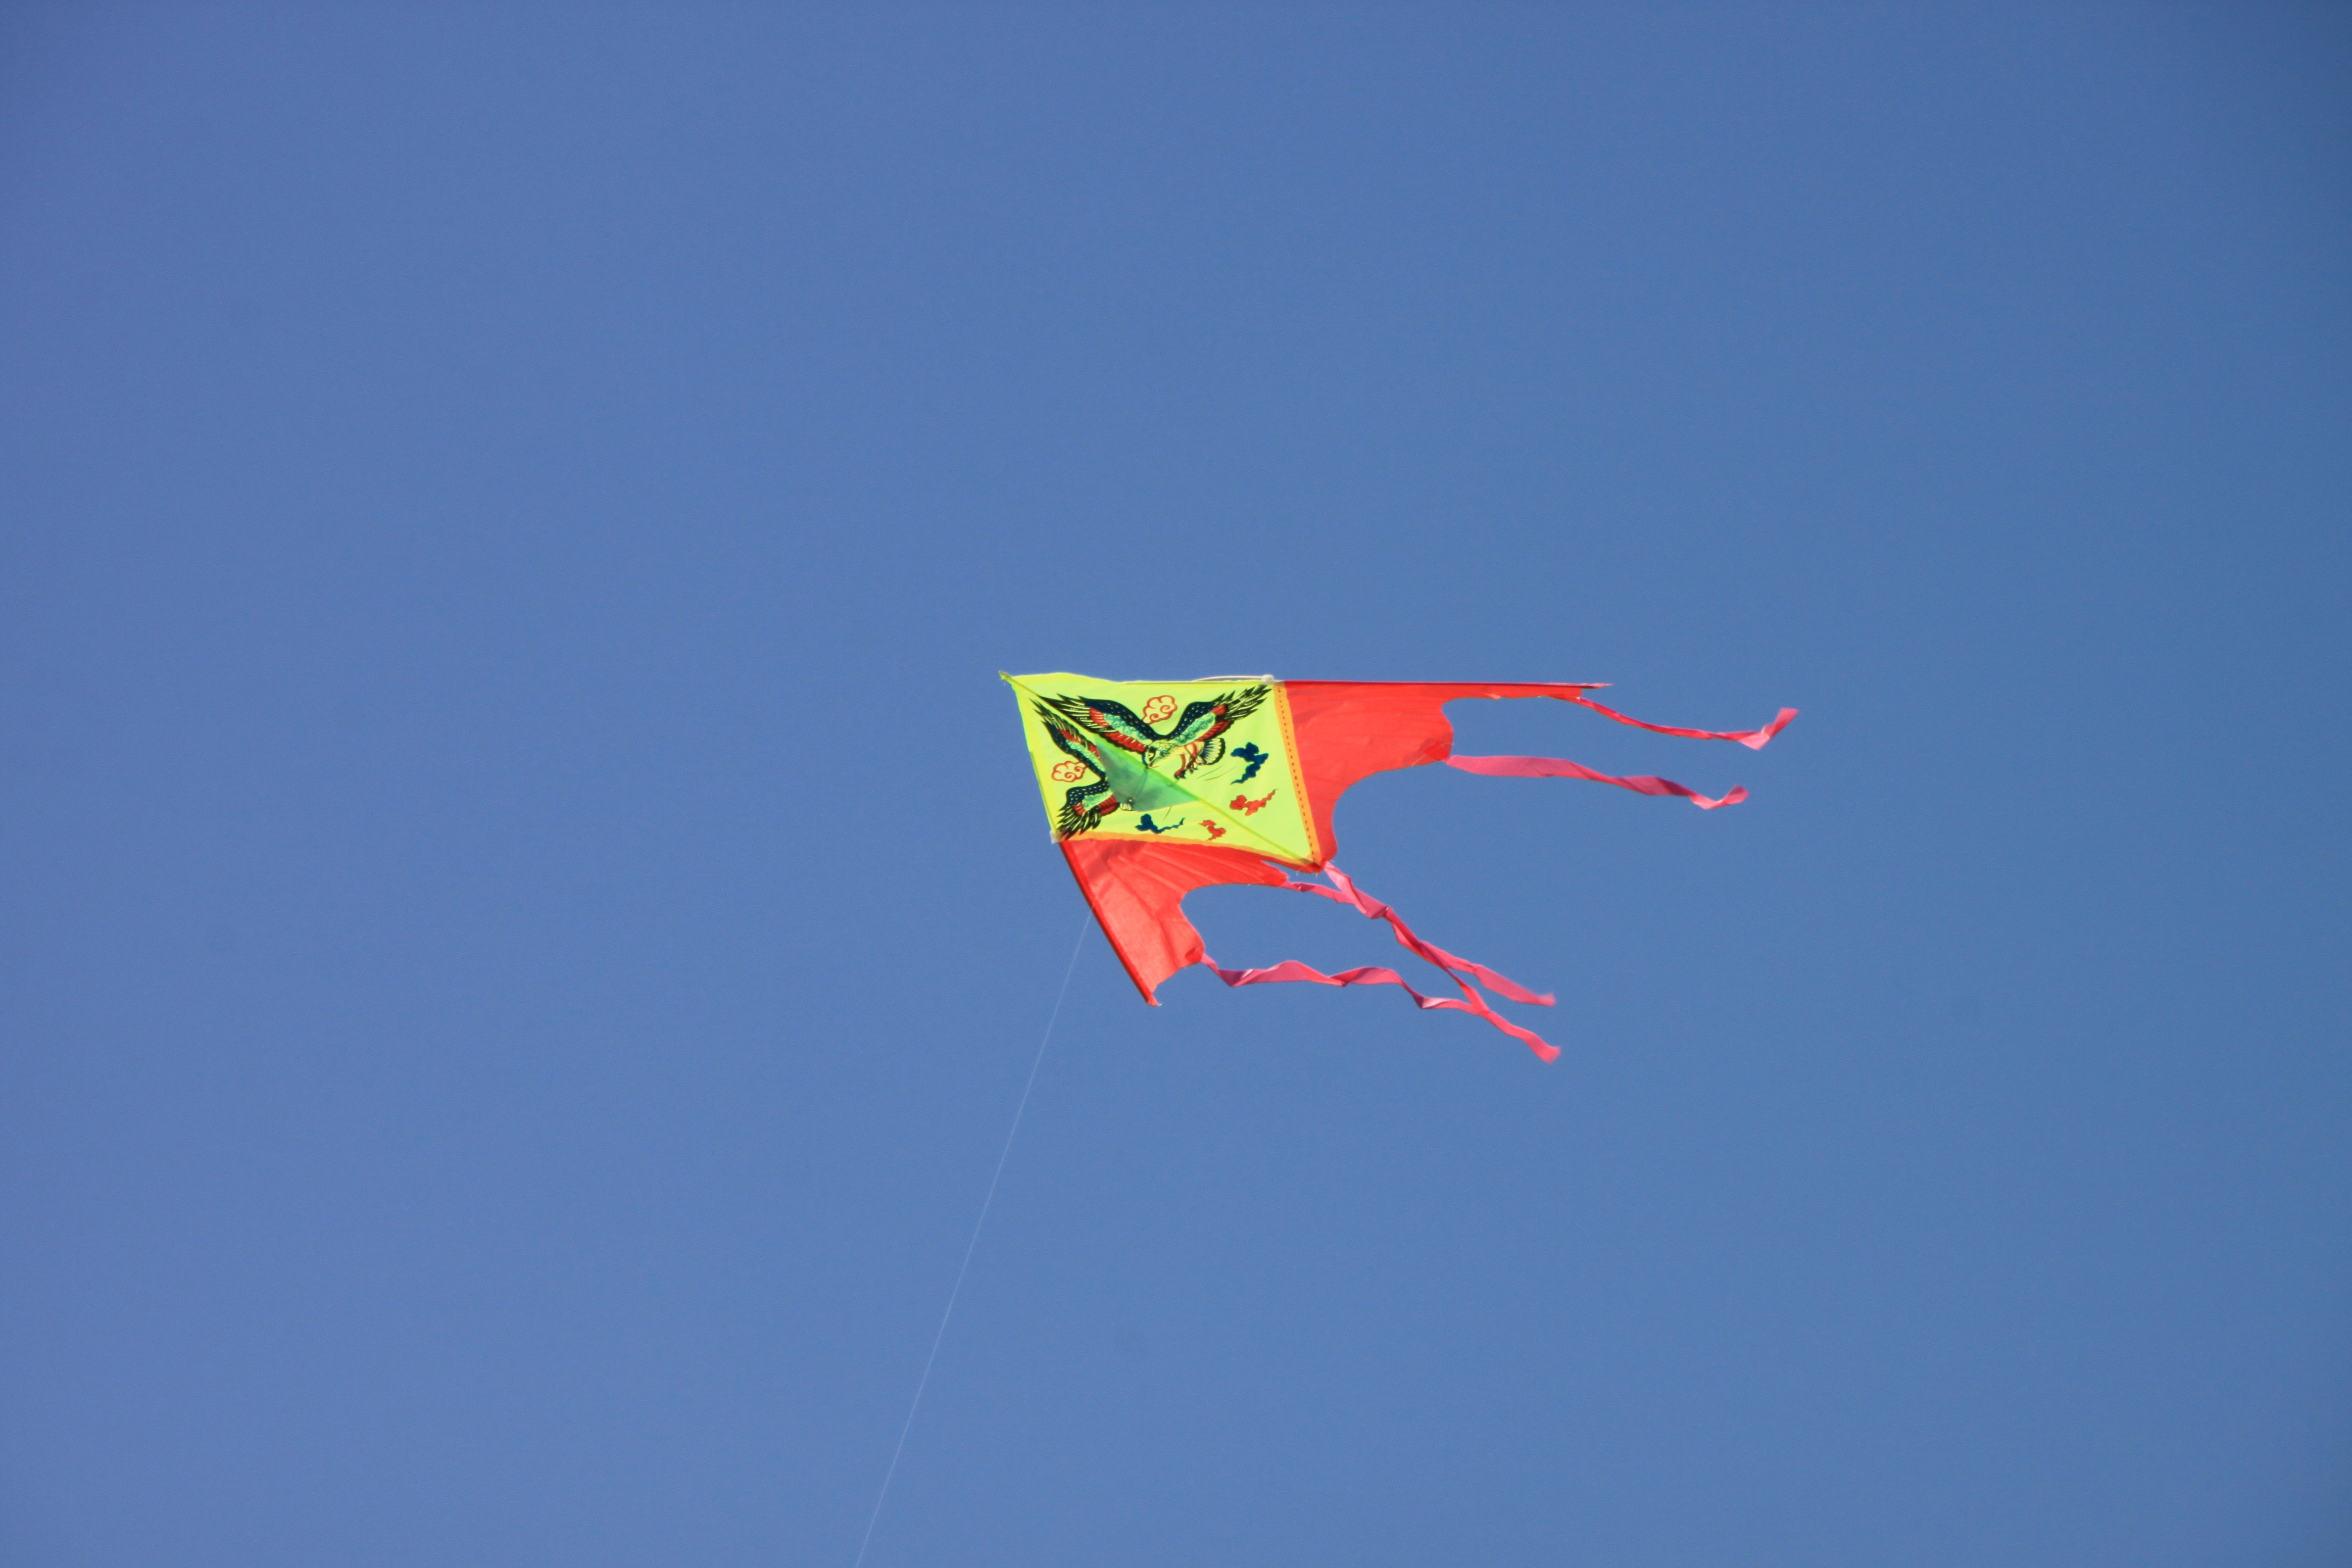
sea, nature, sky, flying, summer, kite, blue, toy, sports, atmosphere of earth, windsports, kite sports, individual sports, sport kite